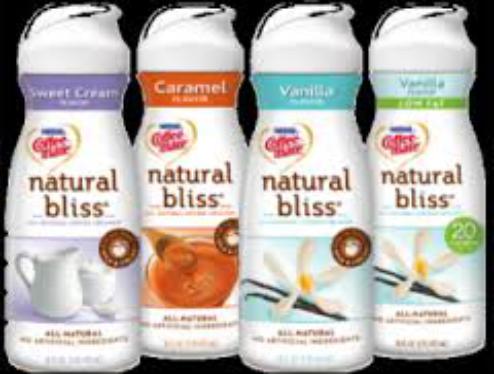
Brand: Coffee-Mate
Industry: Food